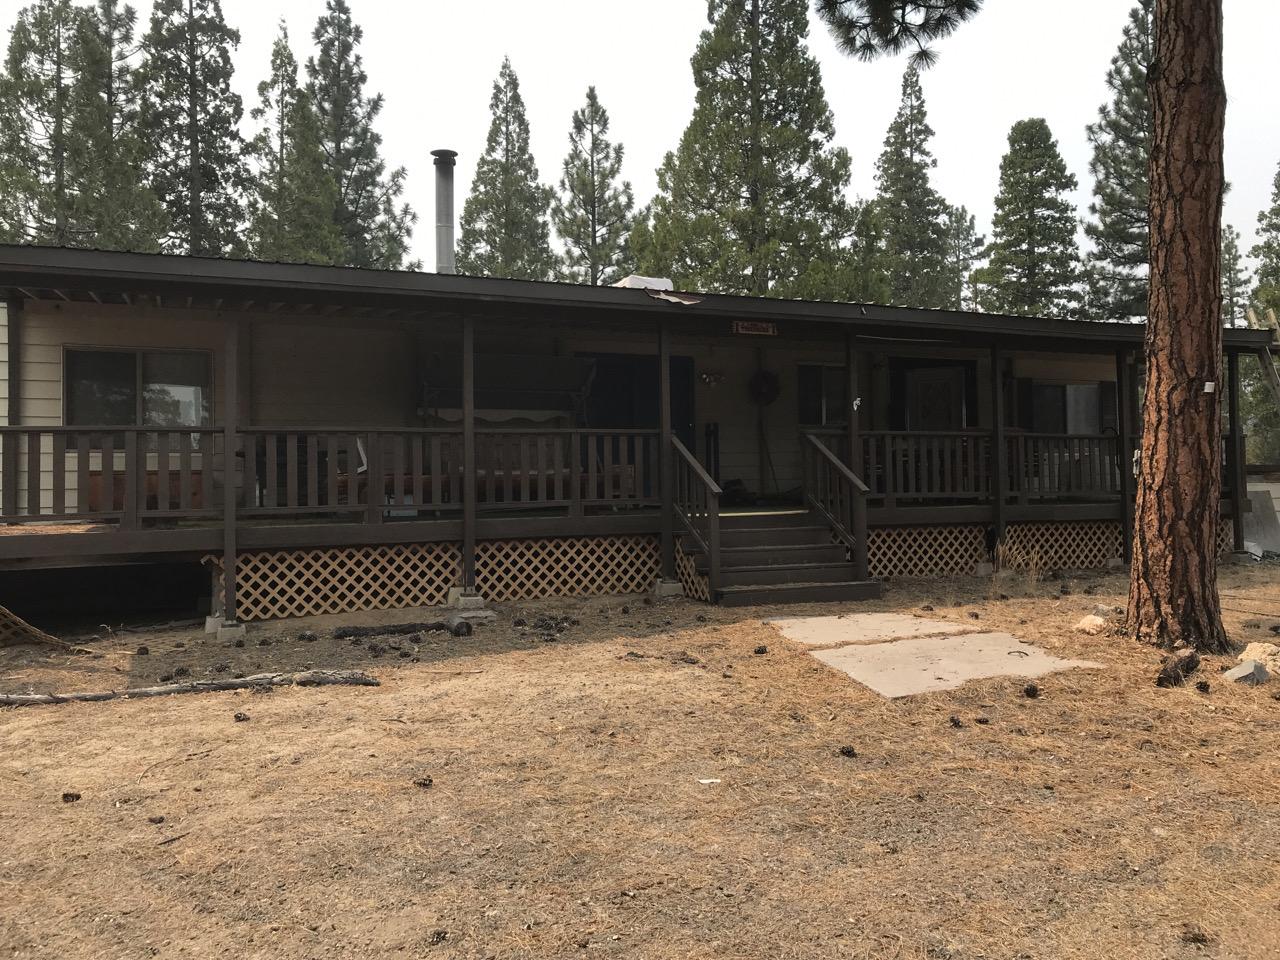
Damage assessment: no_damage